GL Mk. III radar

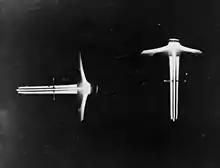
The Mk. III elevation and bearing displays would look similar to these images of the AI Mk. IV radar. A single target blip can just be seen about half-way along the time base. The blips are equal length on the left display, but slightly longer on the right side of the right display. This means the target is centred vertically, but slightly to the right. The large triangular shapes on the left and top are caused by ground reflections, and would not normally be seen when the antennas were pointed upward.

While development of the Mk. III dragged on, the Army began a crash program to develop an intermediate system using the same 1.5 m band electronics being widely used in other radars. Known as "Baby Maggie", it is unclear whether it was assigned a number in the original GL series, although it was named using the new nomenclature as the AA No. 3 Mk. 3.